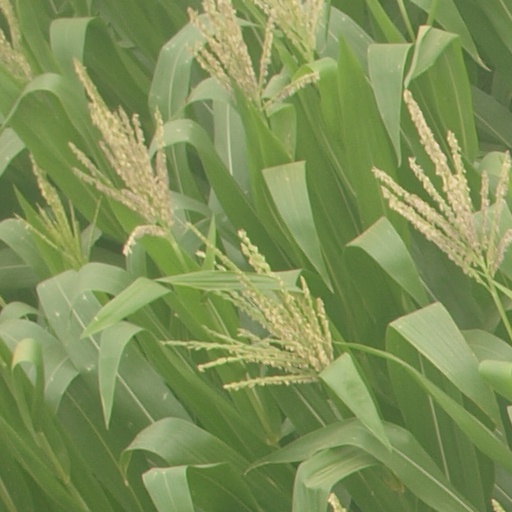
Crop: maize; corn